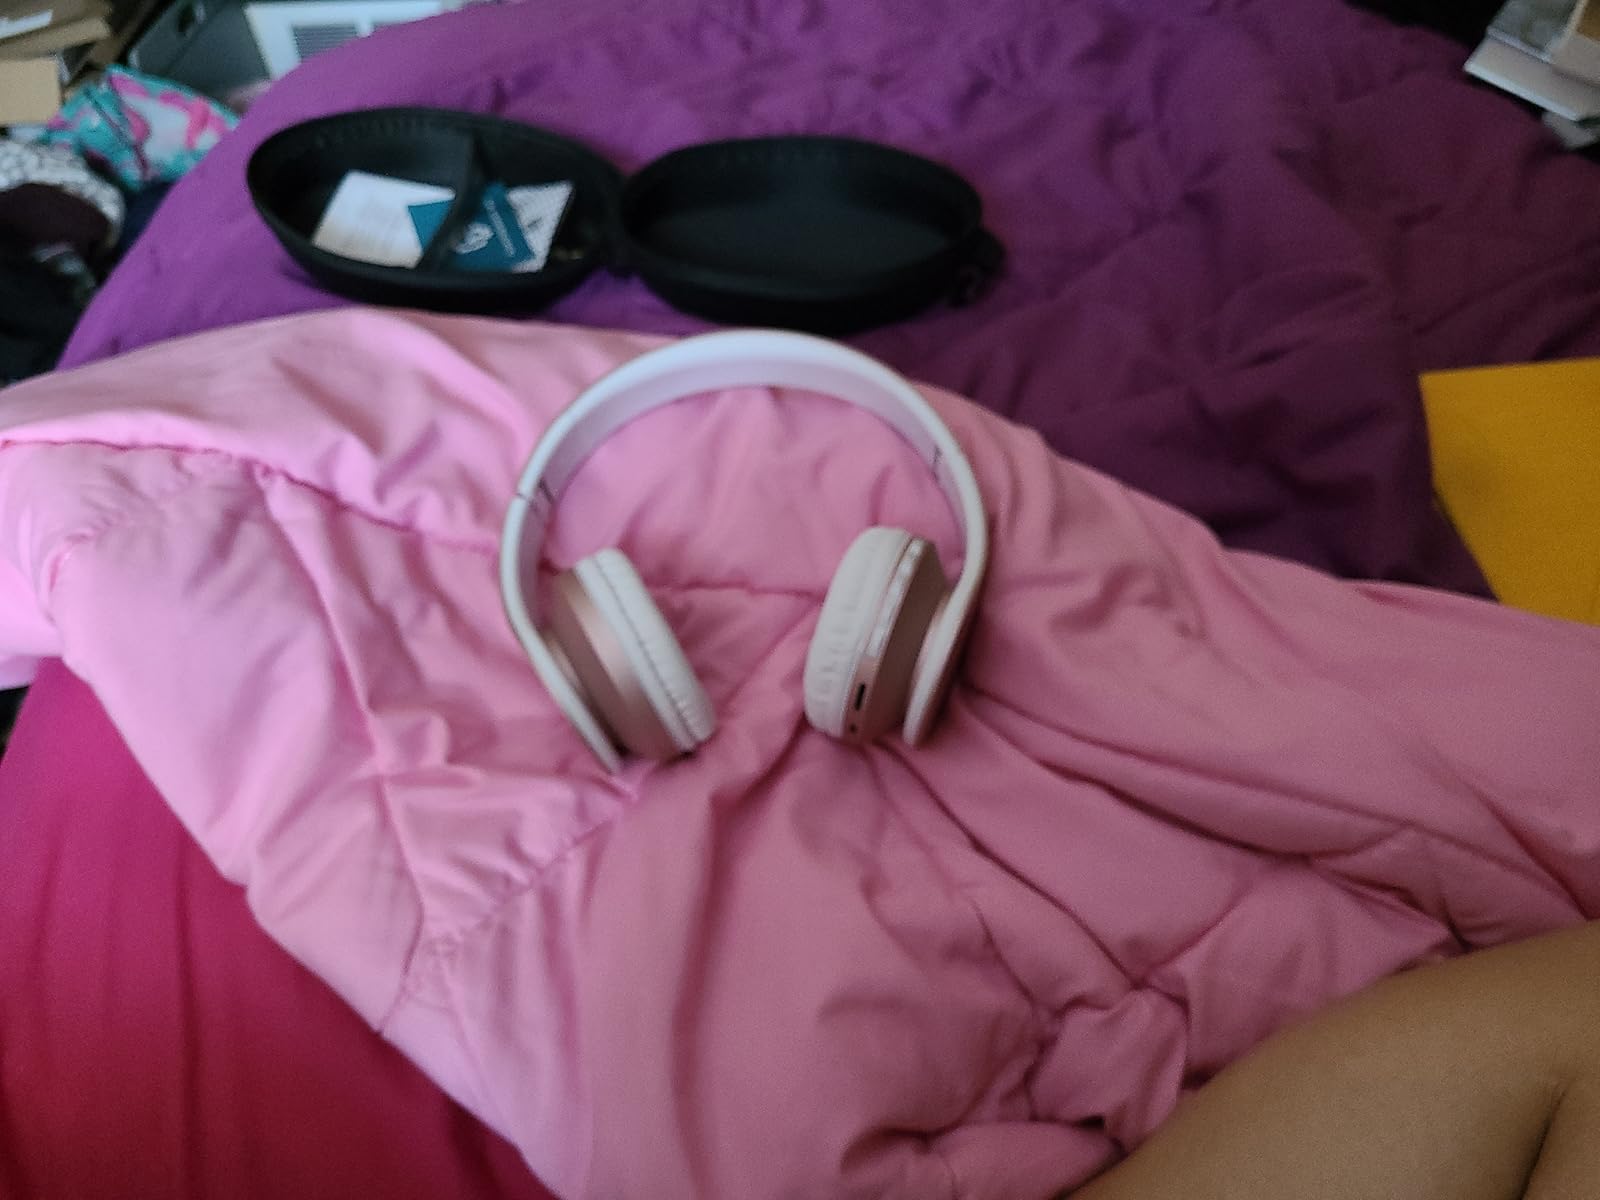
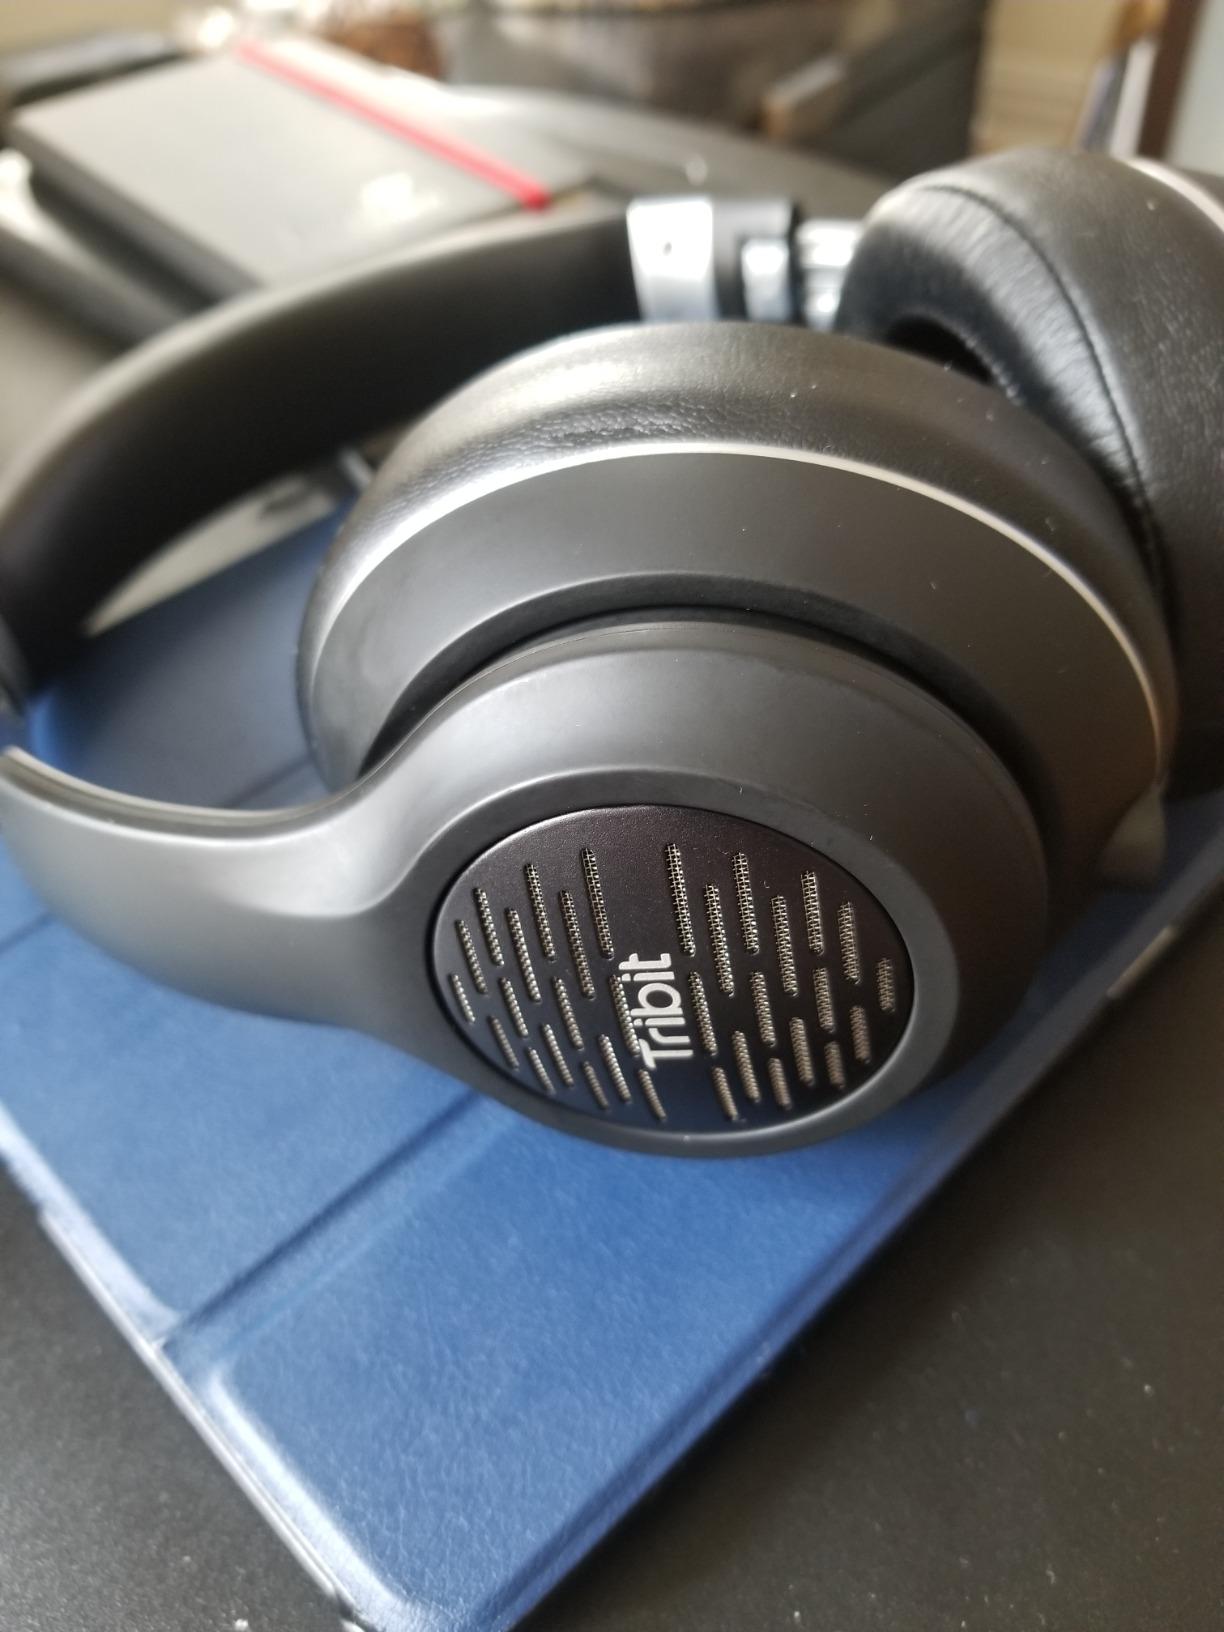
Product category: headphones
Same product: no